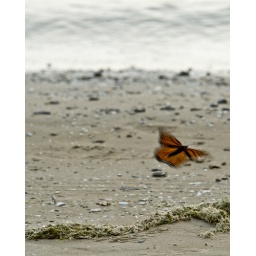
I've never seen butterflies on the beach before. But in this part of Ontario they seem to like the water.